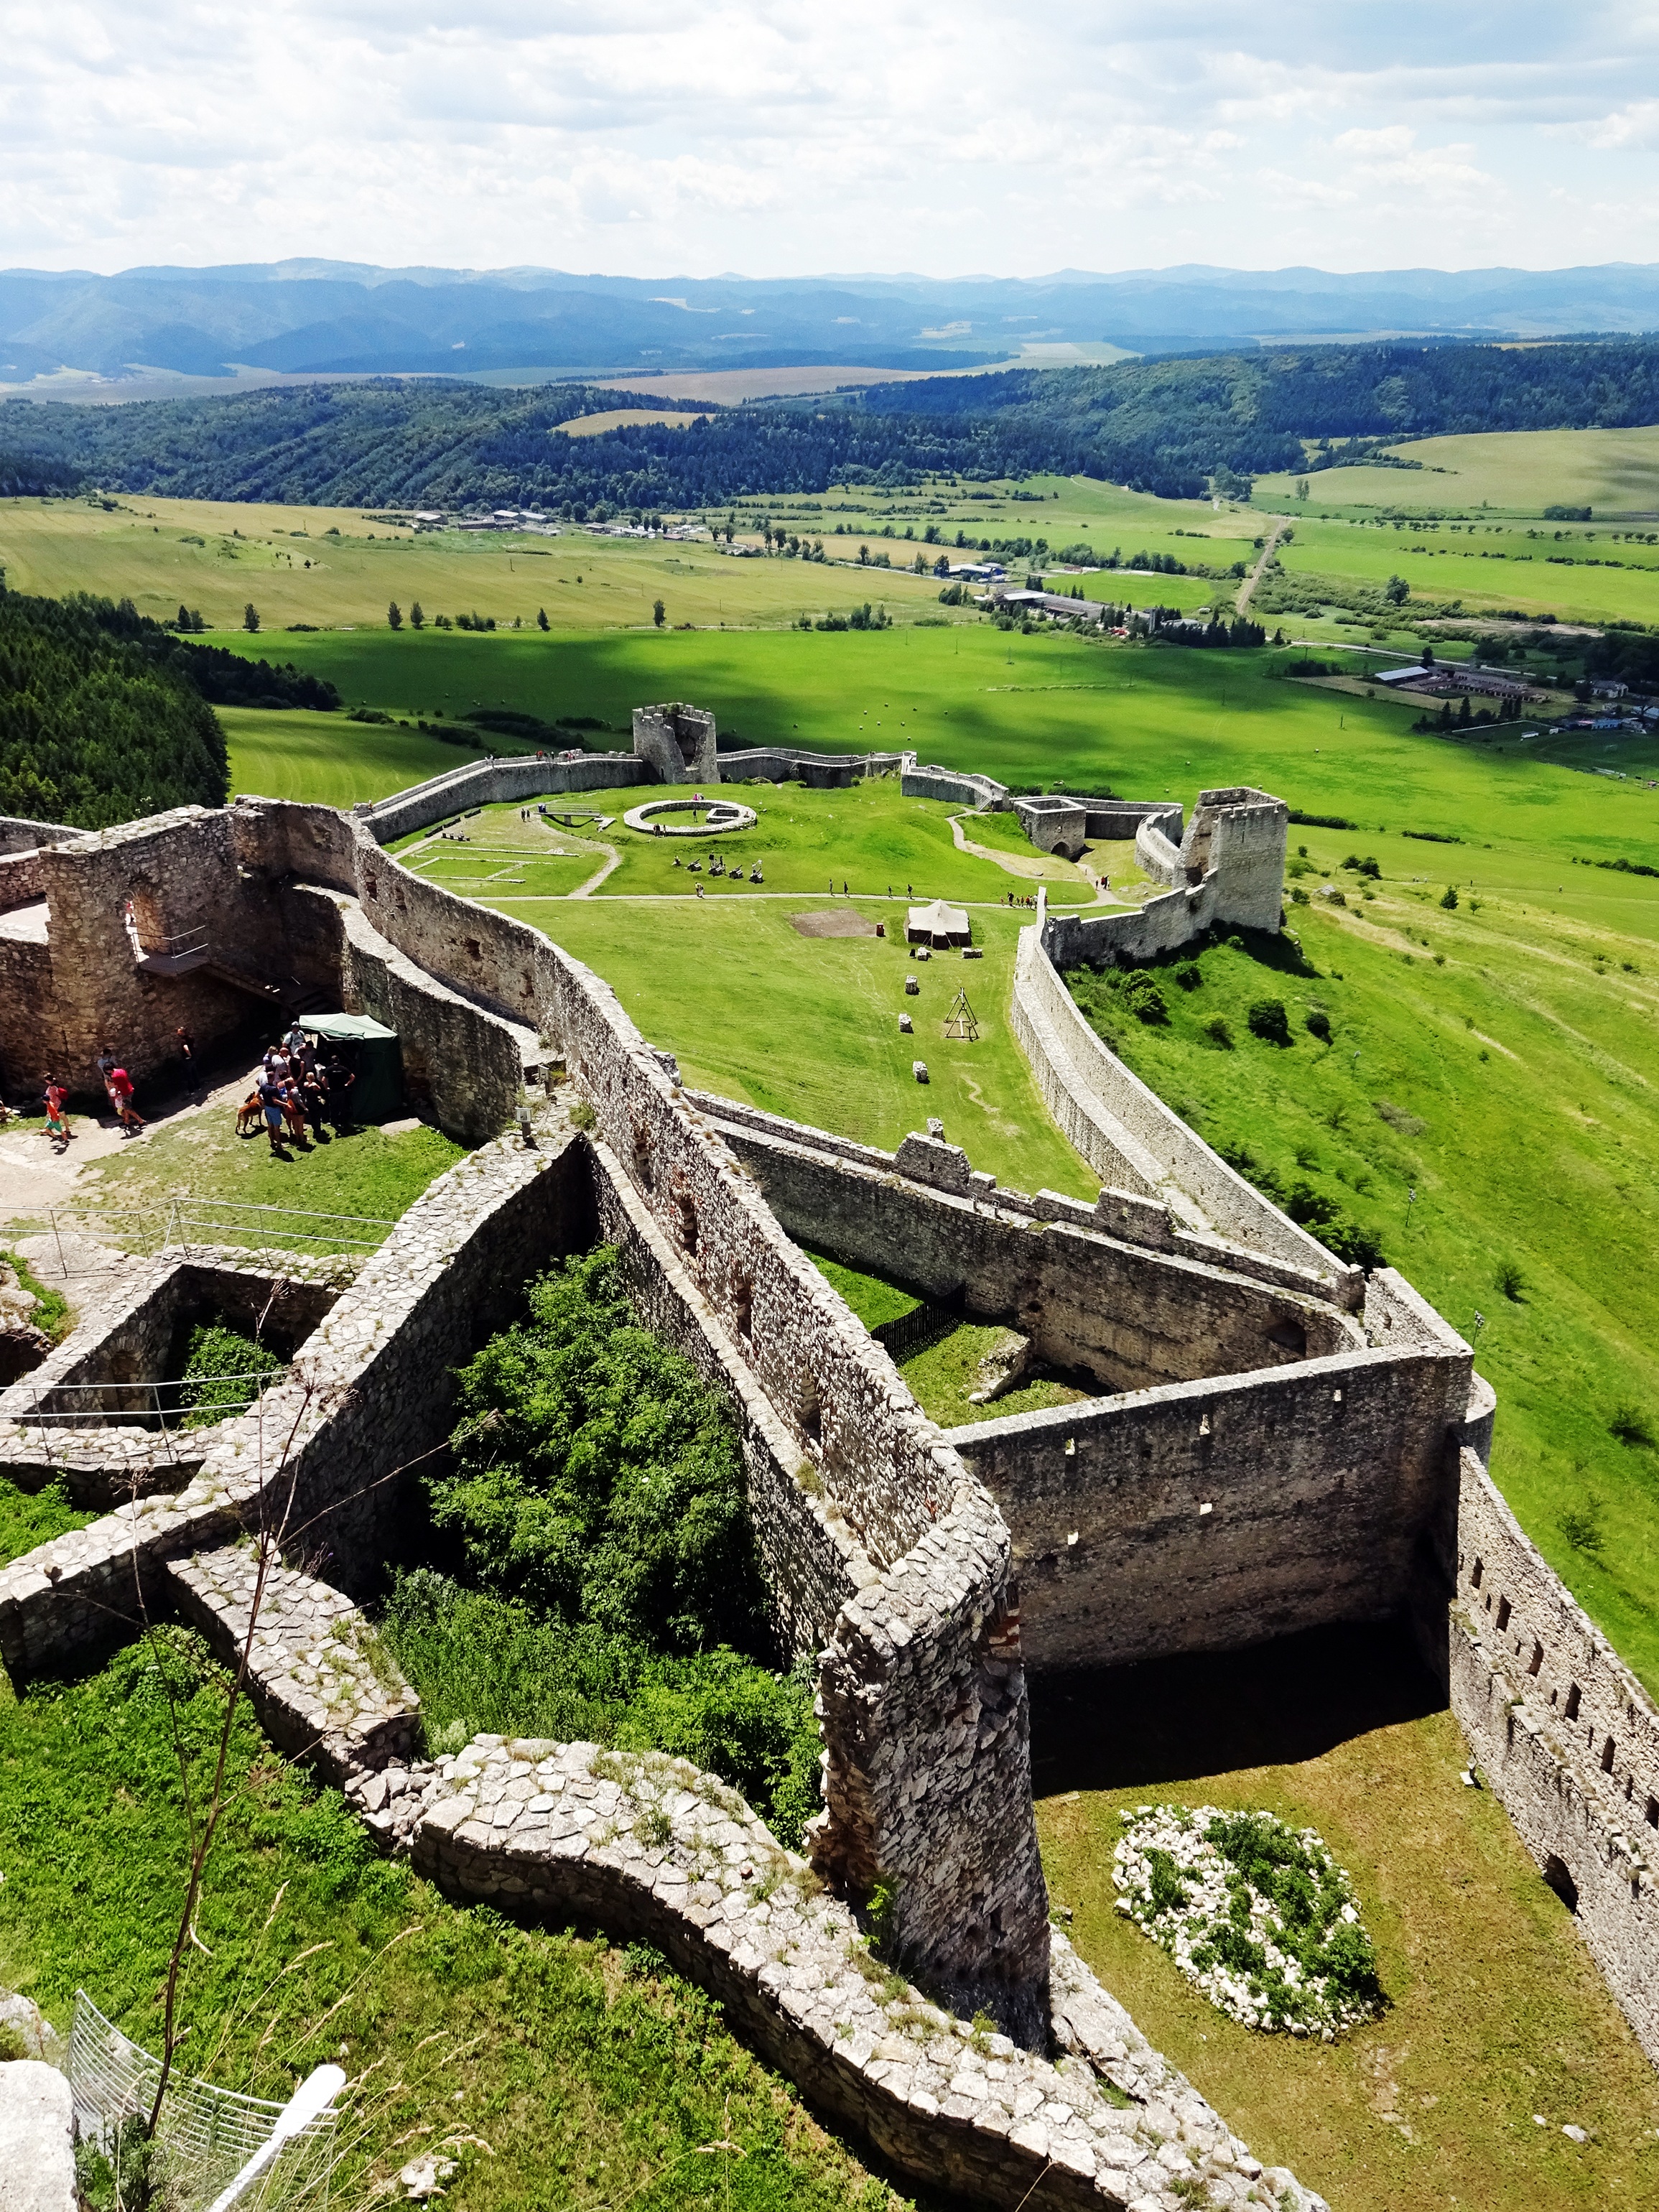
landscape, mountain, hill, valley, mountain range, monument, reservoir, fortification, alps, ruins, walls, history, unesco, slovakia, rural area, aerial photography, mountain pass, spis castle, mountainous landforms